The Tale of How Ivan Ivanovich Quarreled with Ivan Nikiforovich

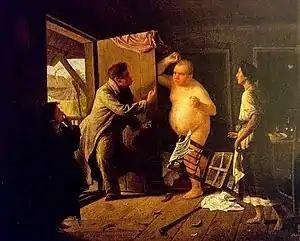
Scene from the story by Sergei Gribkov

Eventually, the police chief has a party that Ivan Ivanovich is attending, but his old friend does not, because neither will go anywhere where the other is present. The party guest Anton Prokofievich goes to Ivan Nikiforovich's house to convince him to come, unknown to Ivan Ivanovich. Anton Prokofievich successfully convinces Ivan Nikiforovich to come, but then both Ivans notice each other sitting across the table and the party grows silent. However, they continue eating with nothing occurring. At the end of dinner, both try to leave without the other noticing, but some of the party members push them towards each other so they make up. They begin to, but Ivan Nikiforovich mentions the word "gander" again, and Ivan Ivanovich storms out of the house.